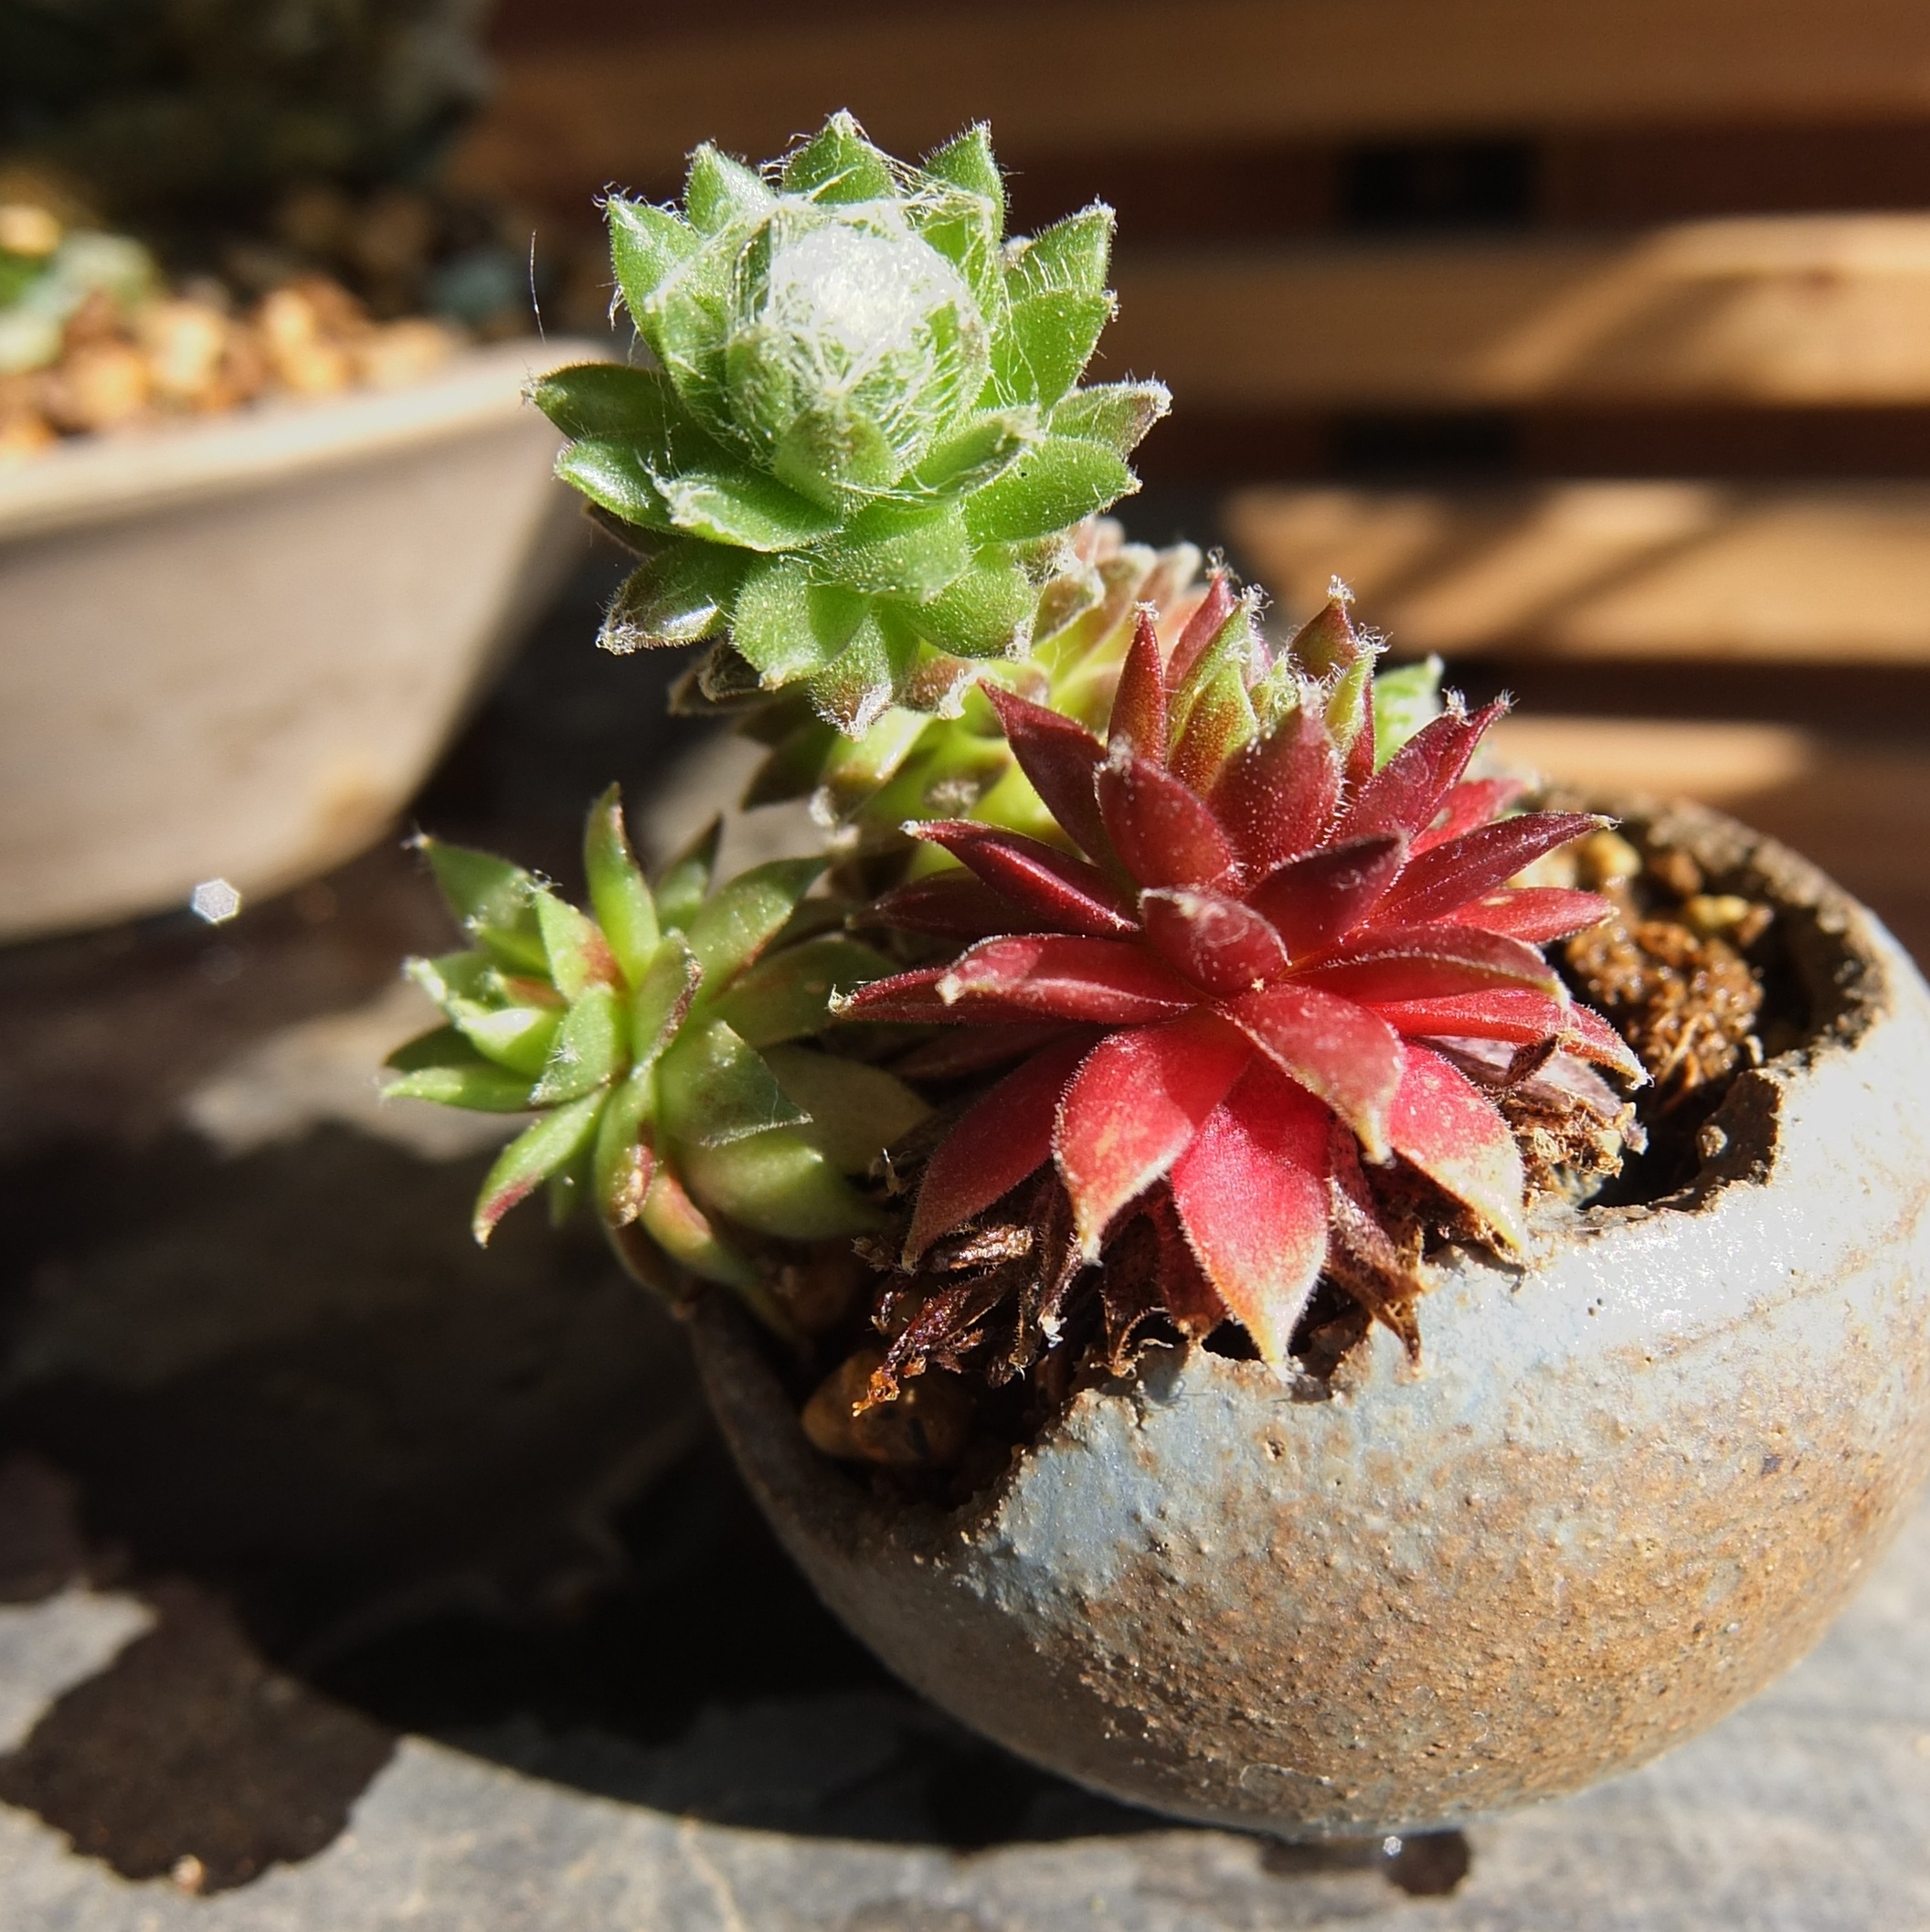
nature, plant, leaf, flower, petal, botany, flora, miniature, floristry, bonsai, macro photography, flowering plant, houseleek, floral design, land plant, flower arranging